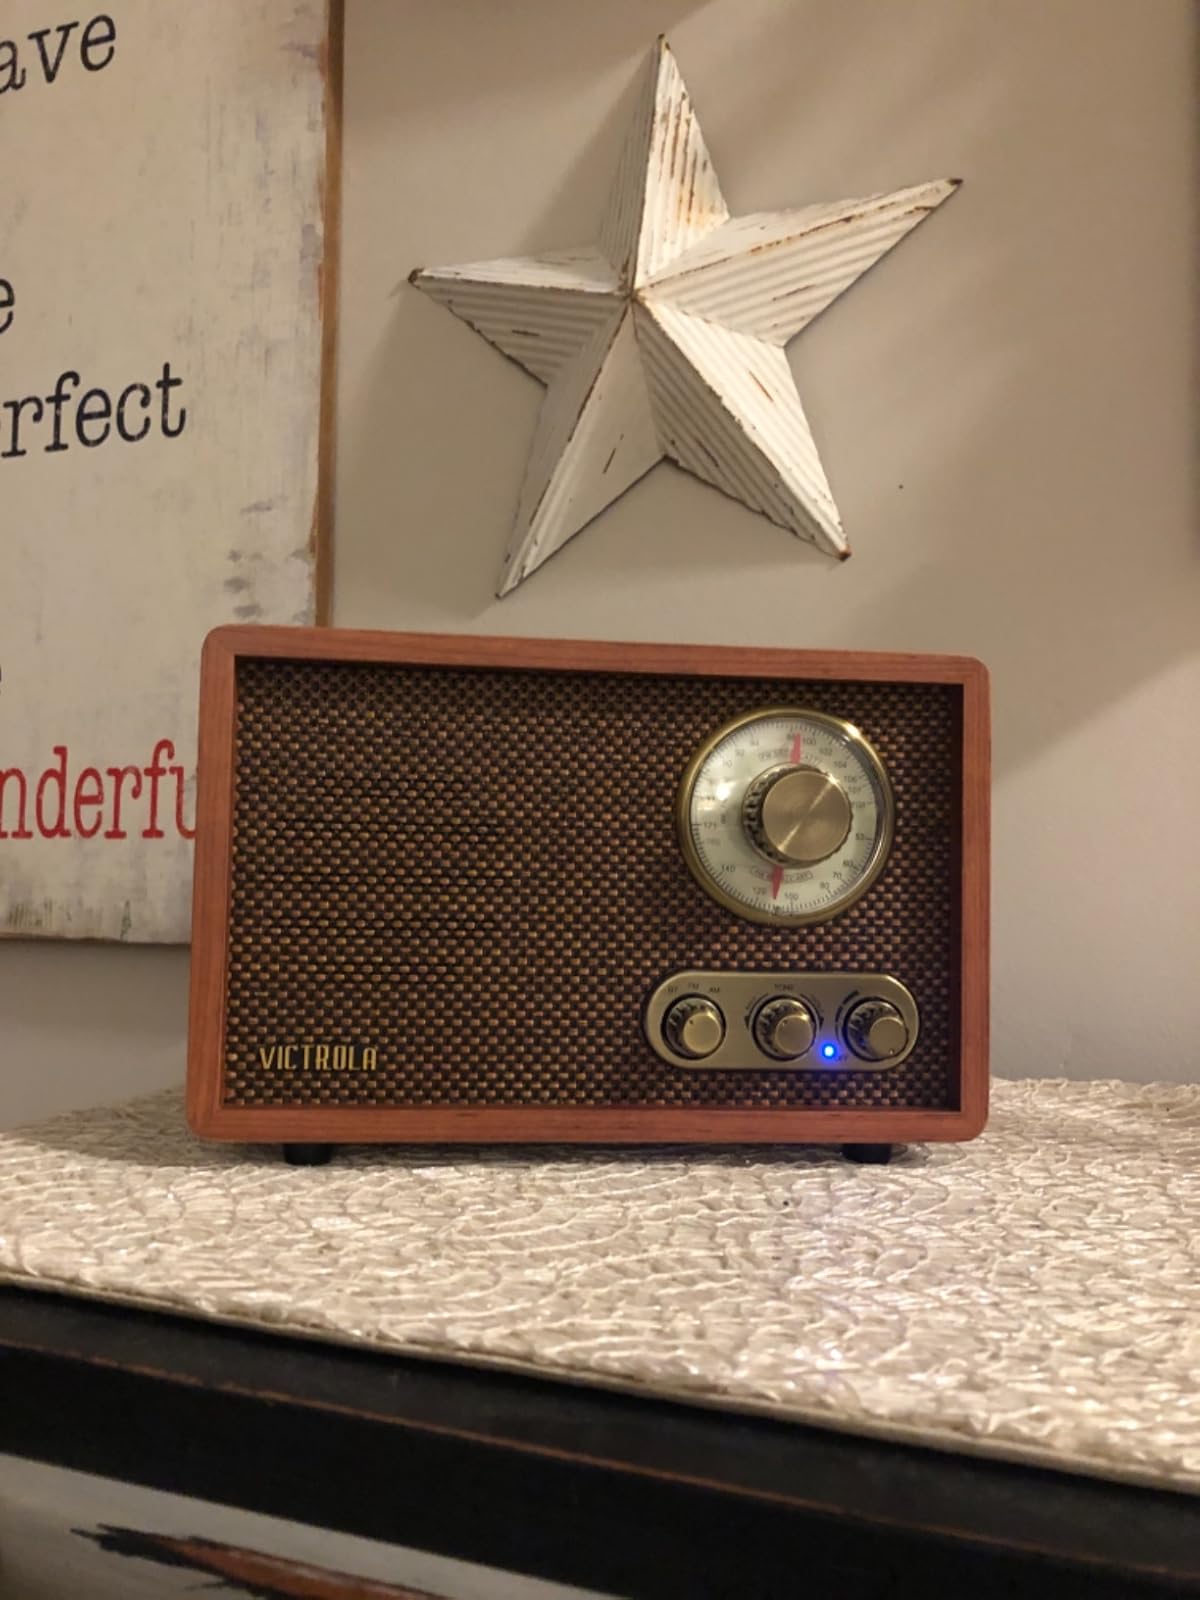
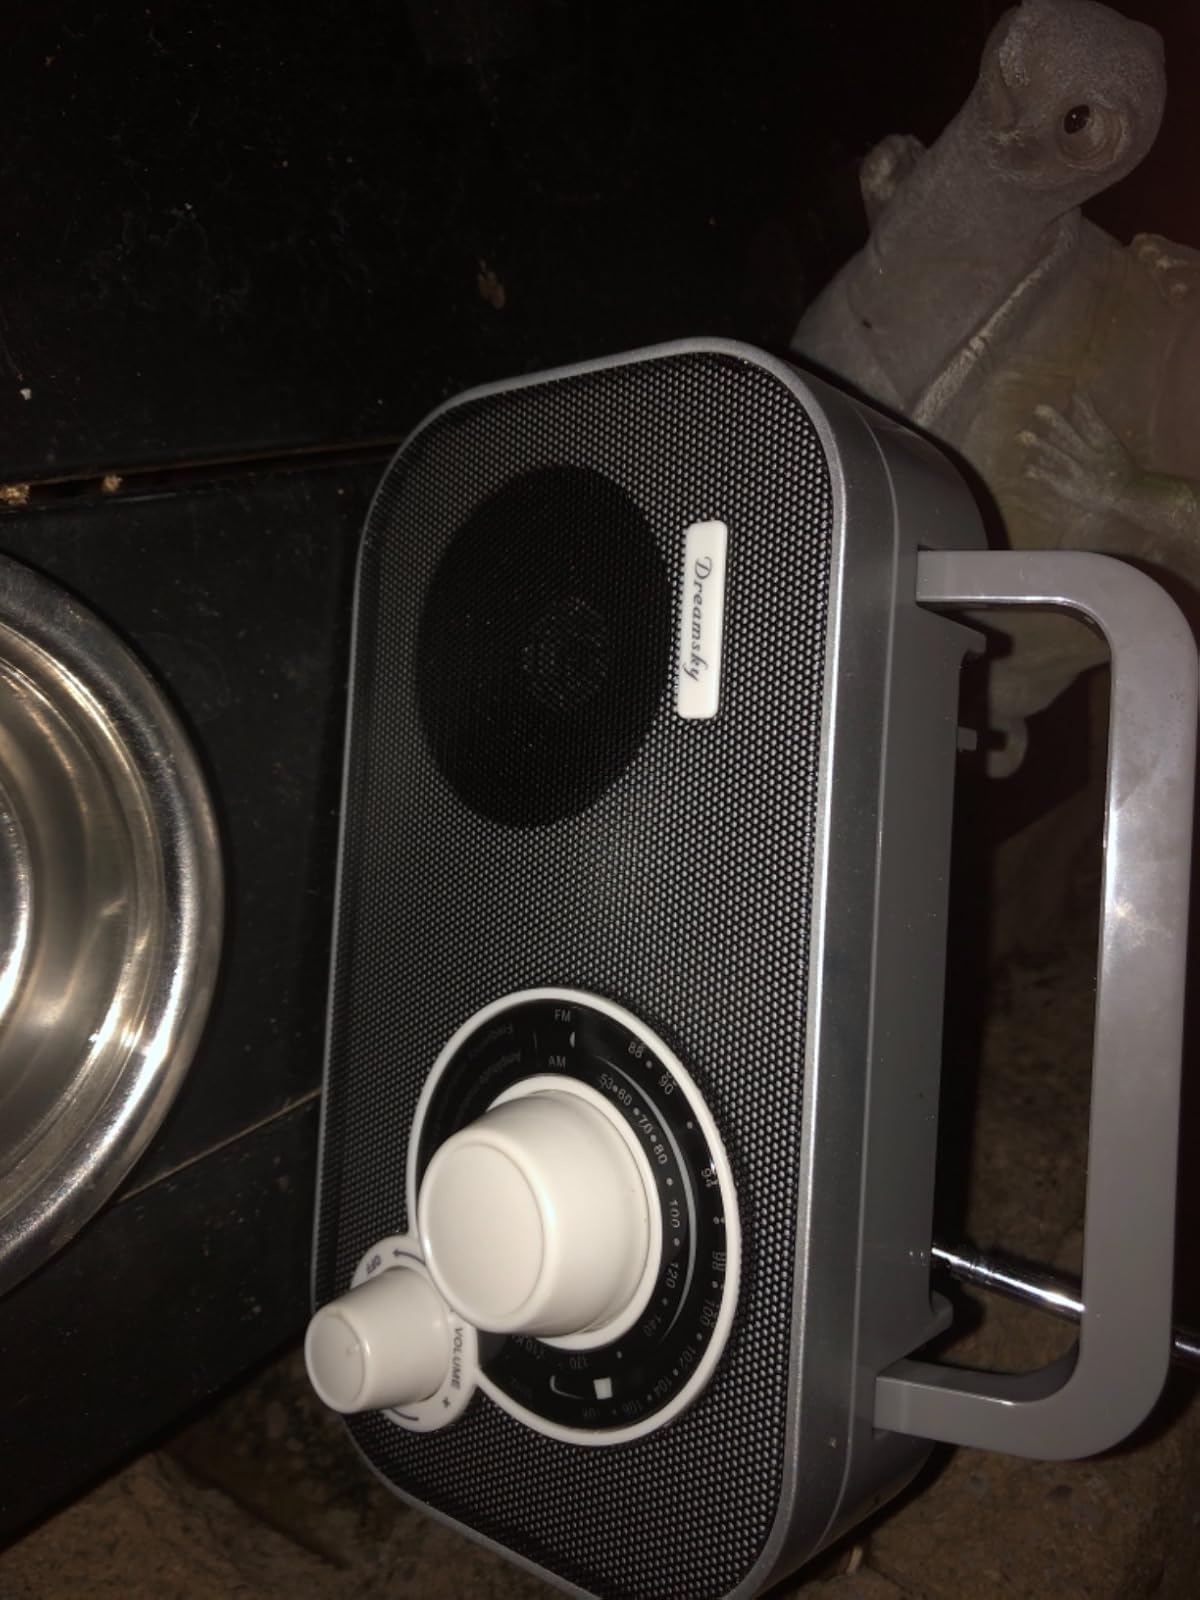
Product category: radio
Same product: no